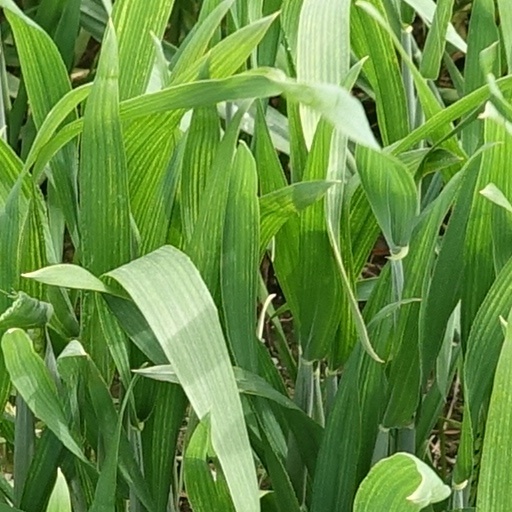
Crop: wheat